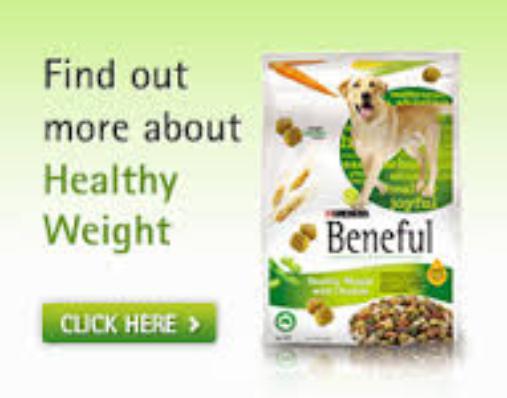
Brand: Beneful
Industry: Food